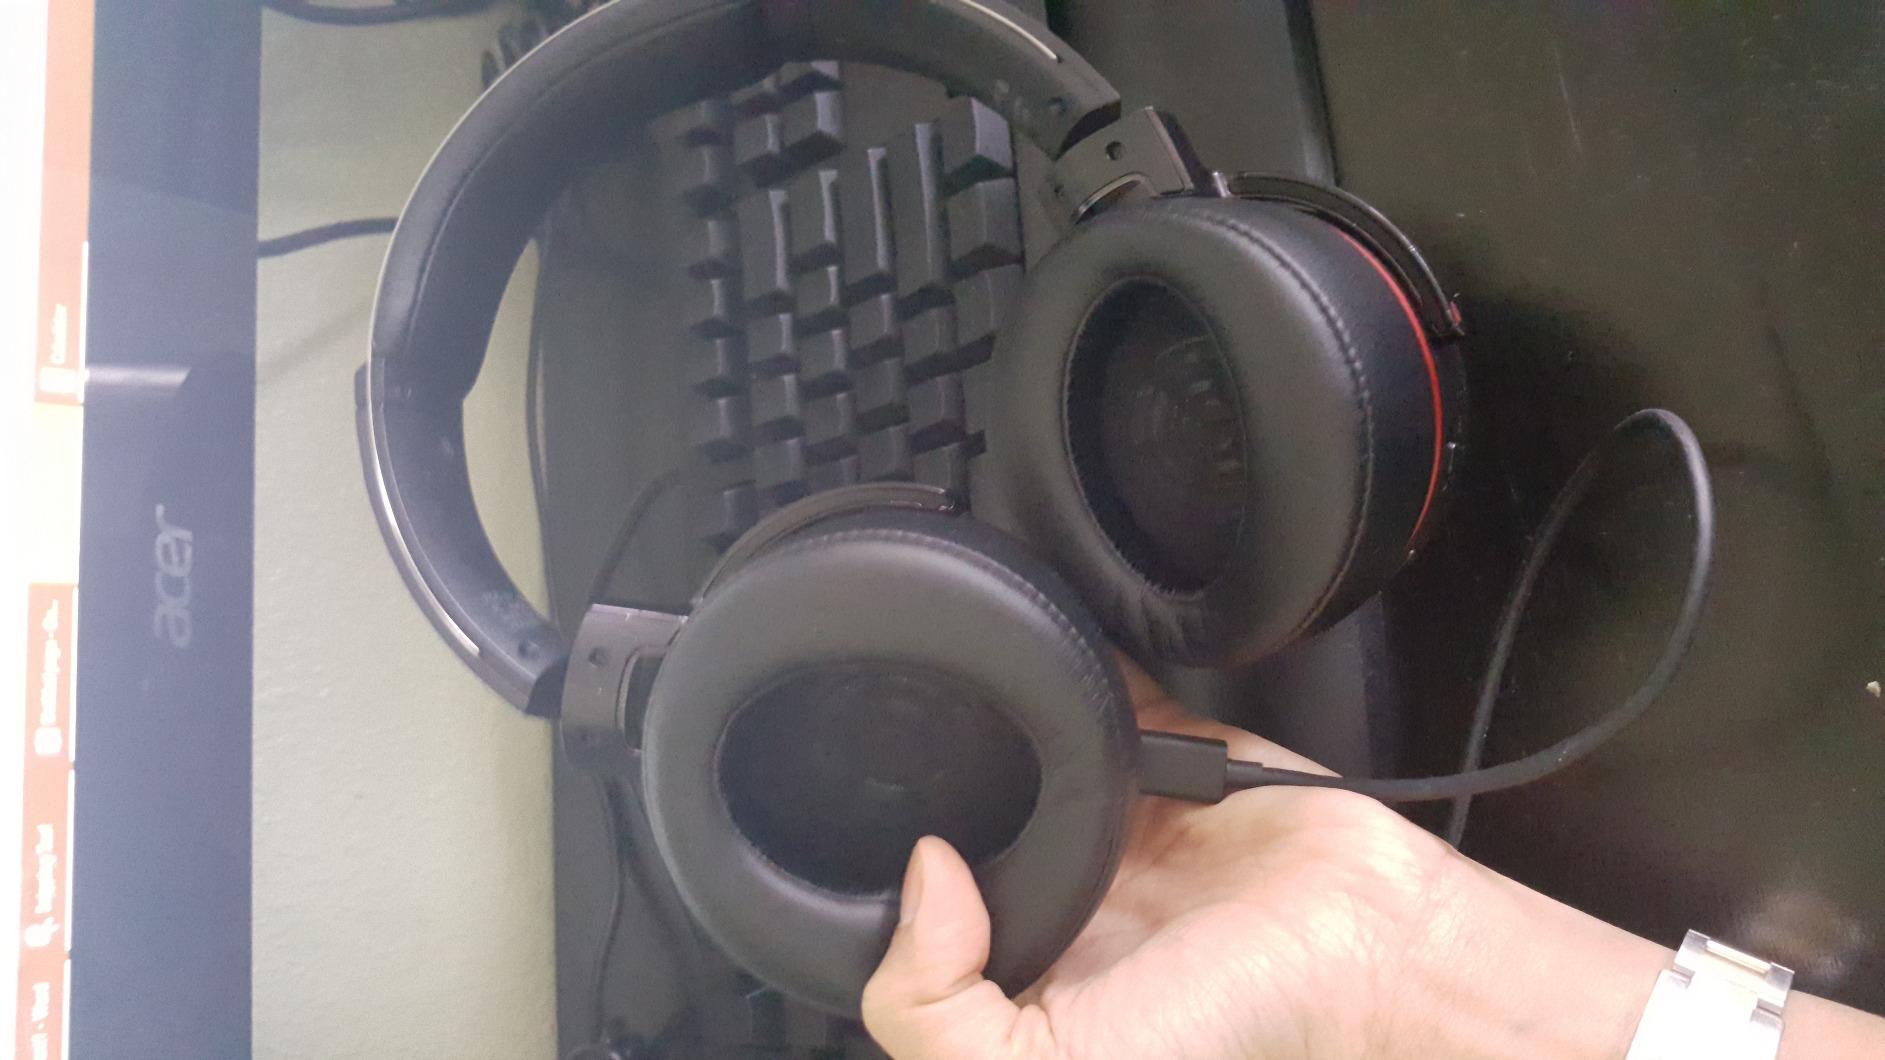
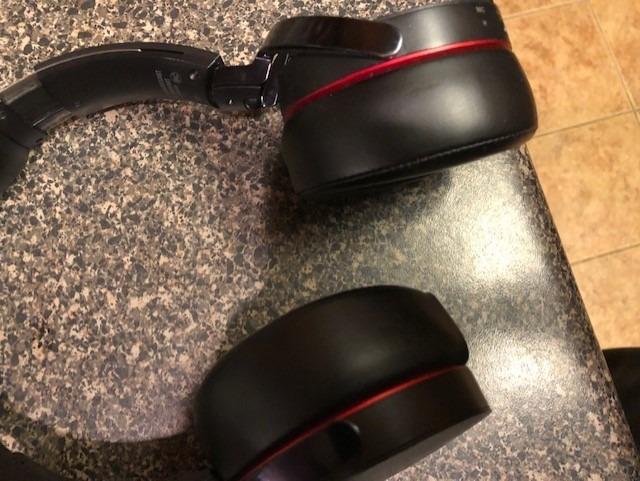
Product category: headphones
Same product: yes